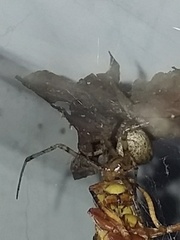
Species: Parasteatoda_tepidariorum